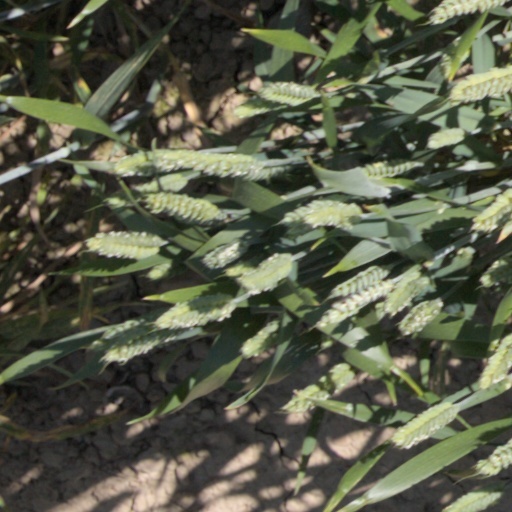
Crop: wheat